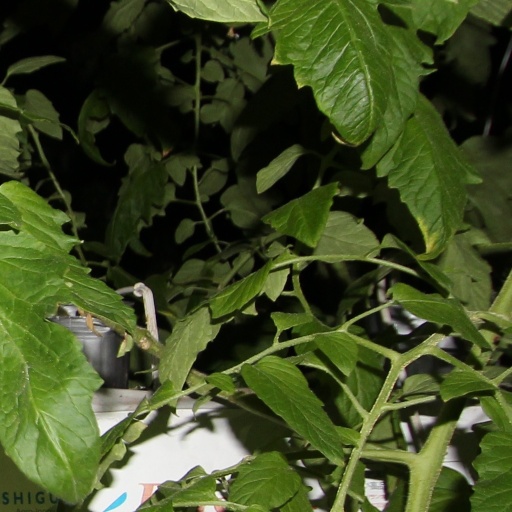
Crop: tomato